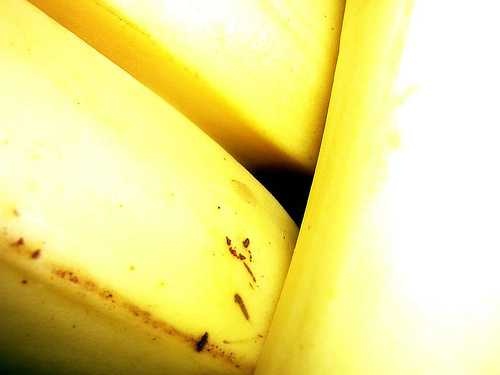
Label: Banana